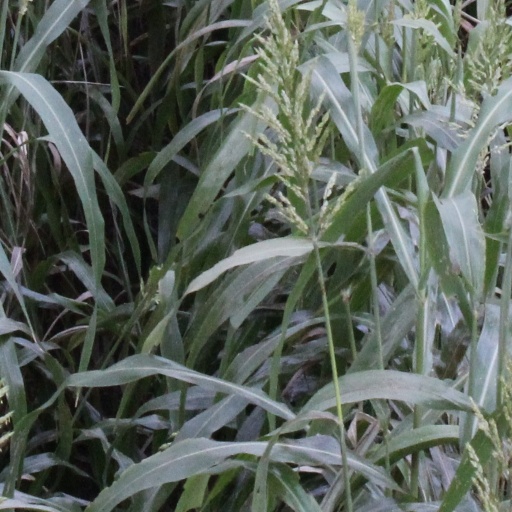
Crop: sorghum